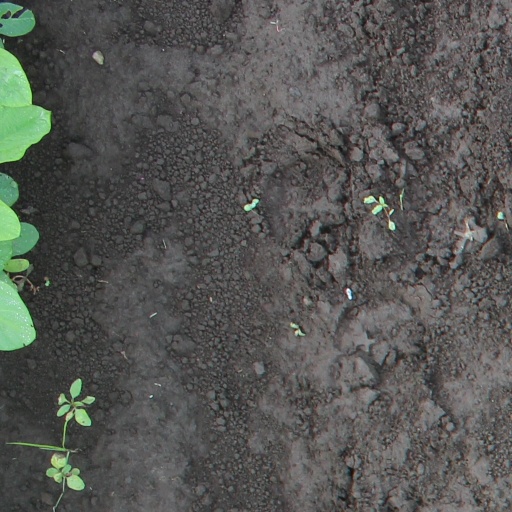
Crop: soybean